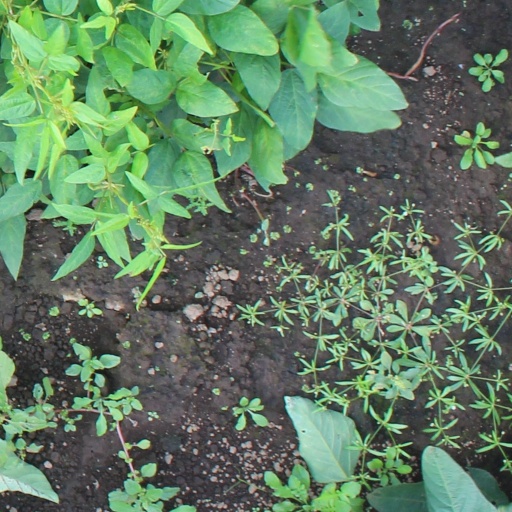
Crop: soybean